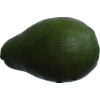
Label: green_avocado